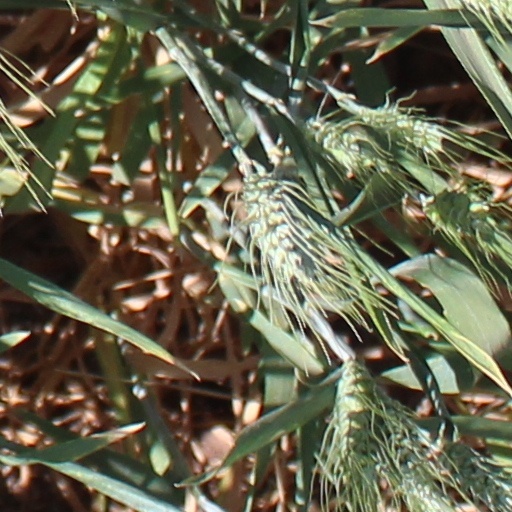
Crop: wheat